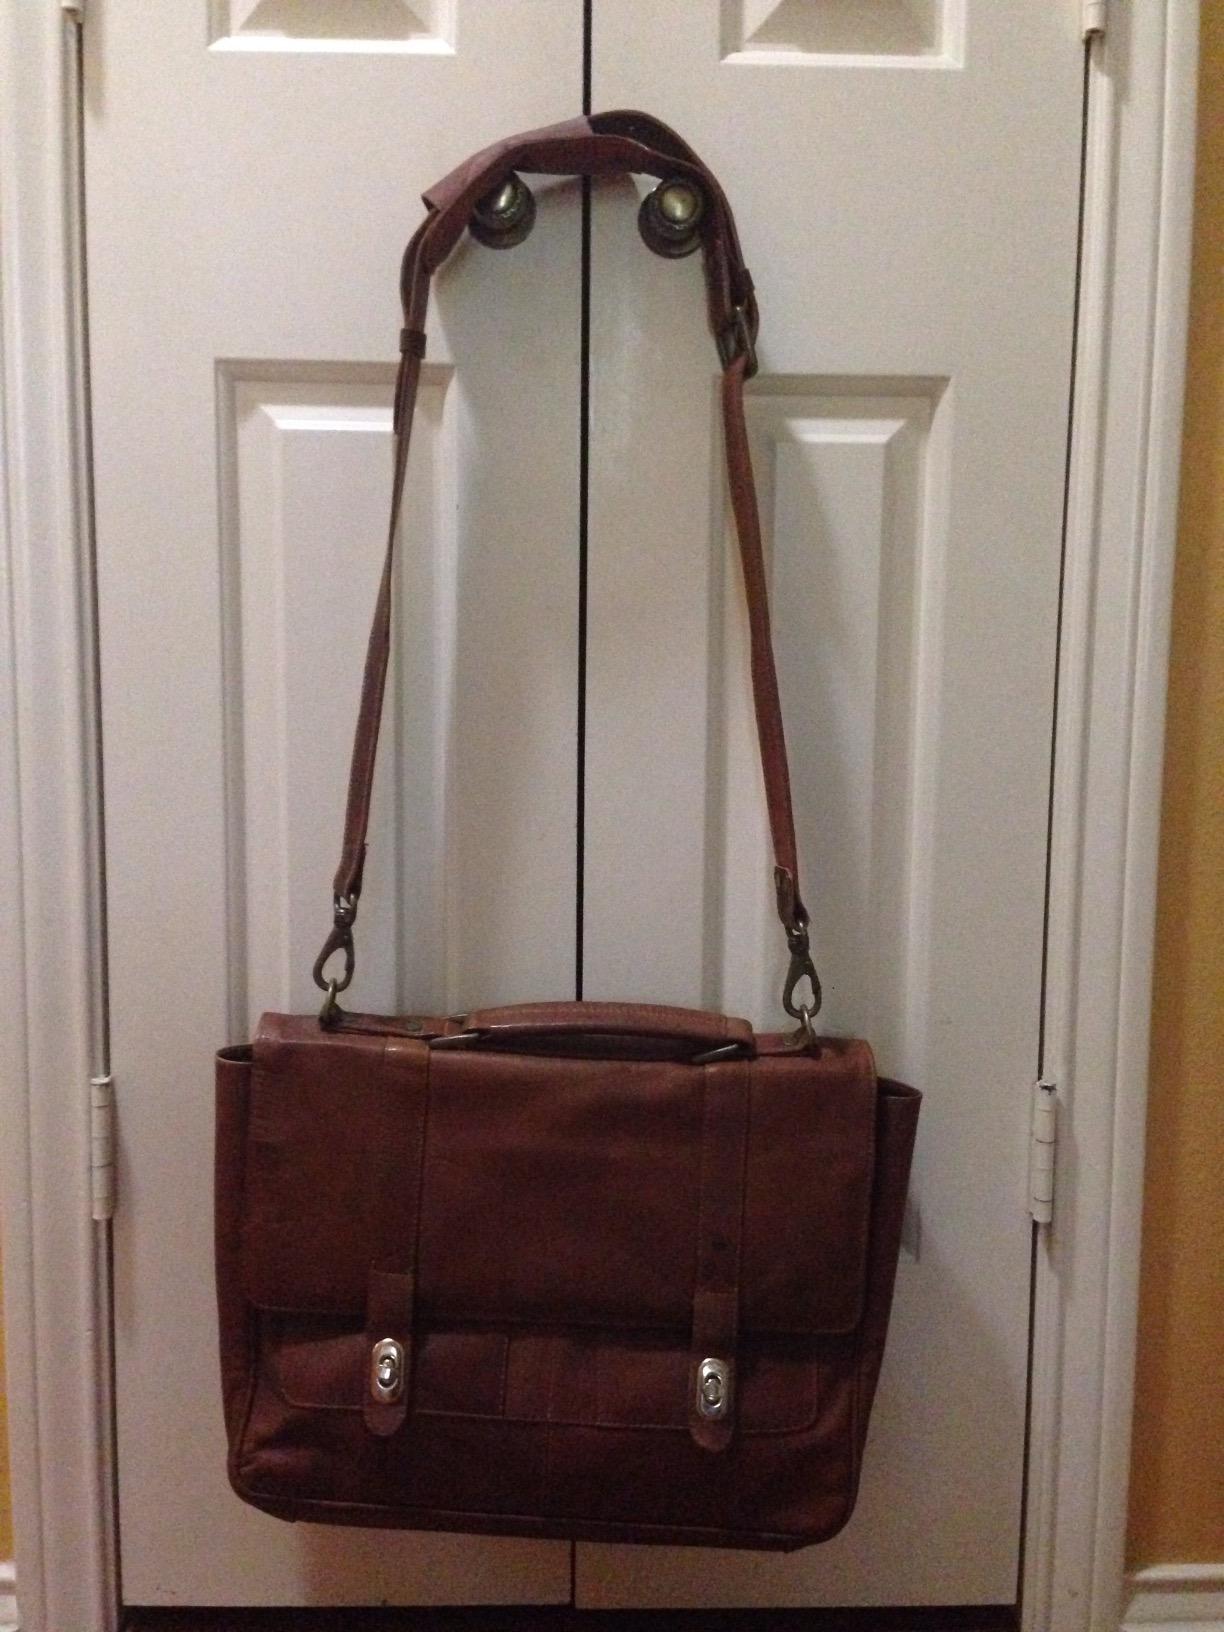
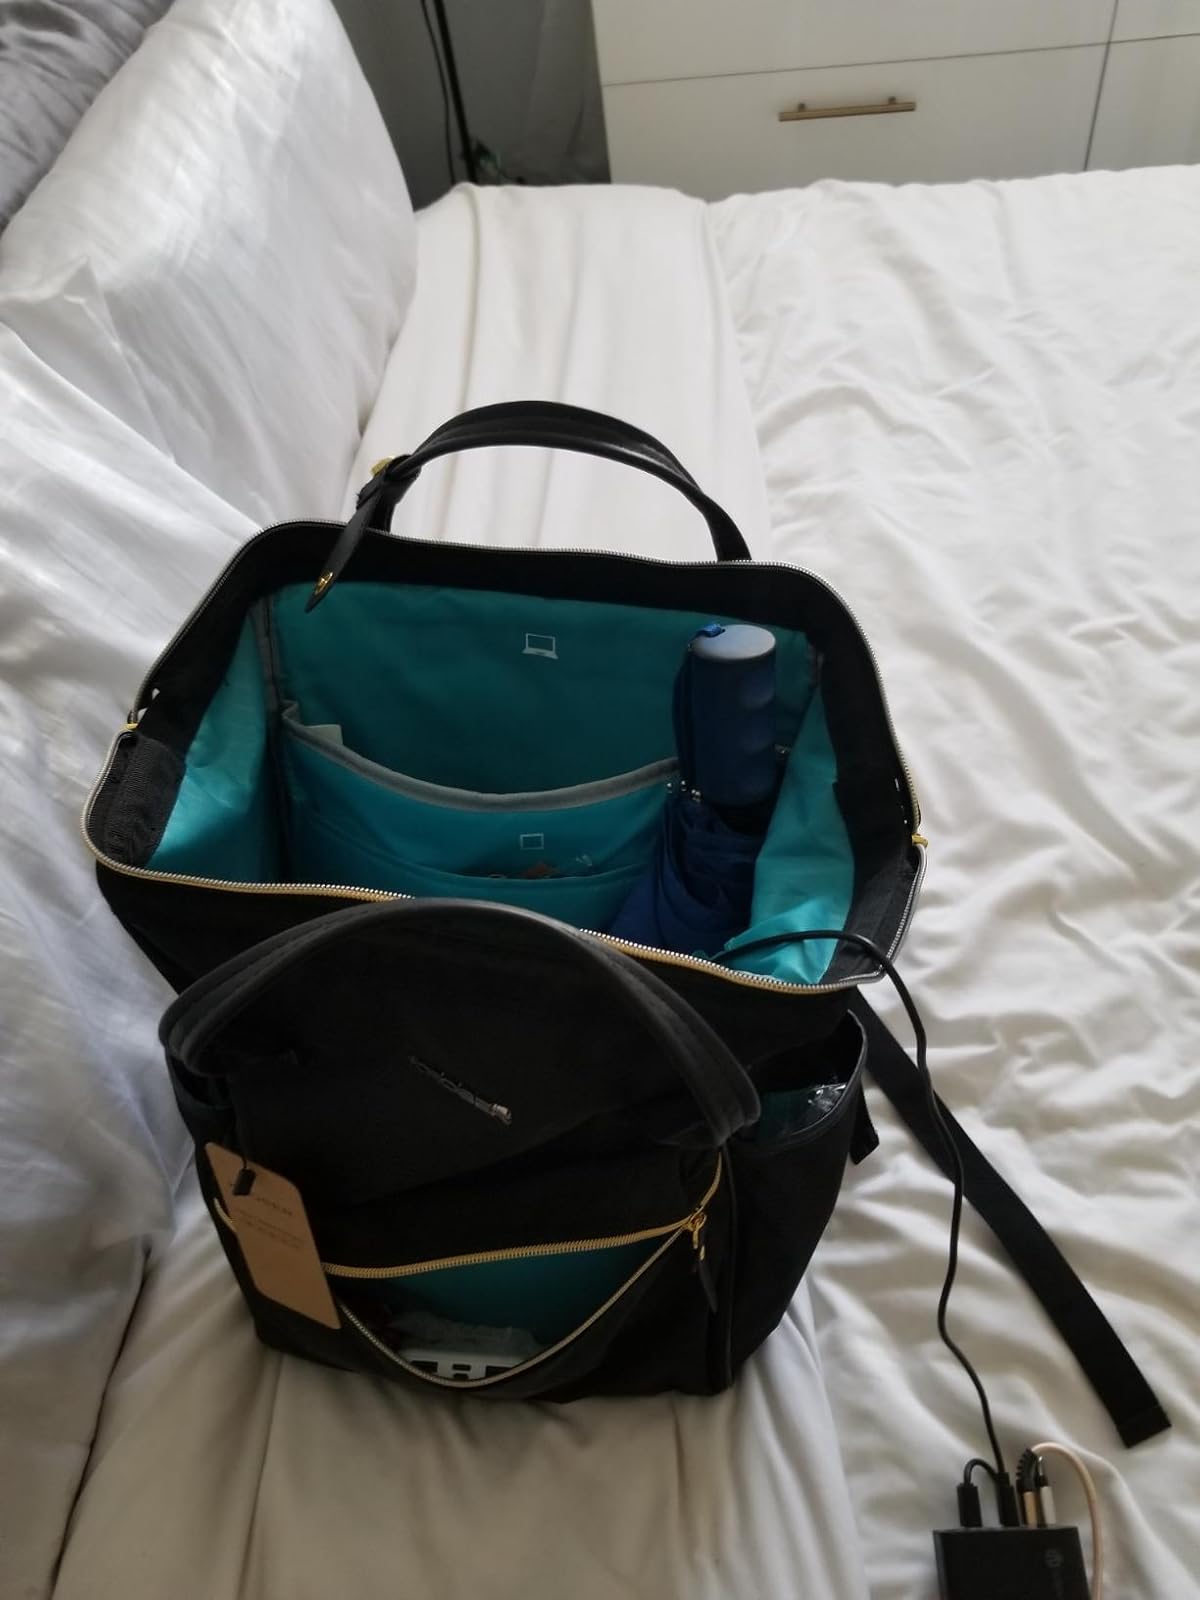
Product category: bag
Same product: no